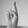
ASL letter: R